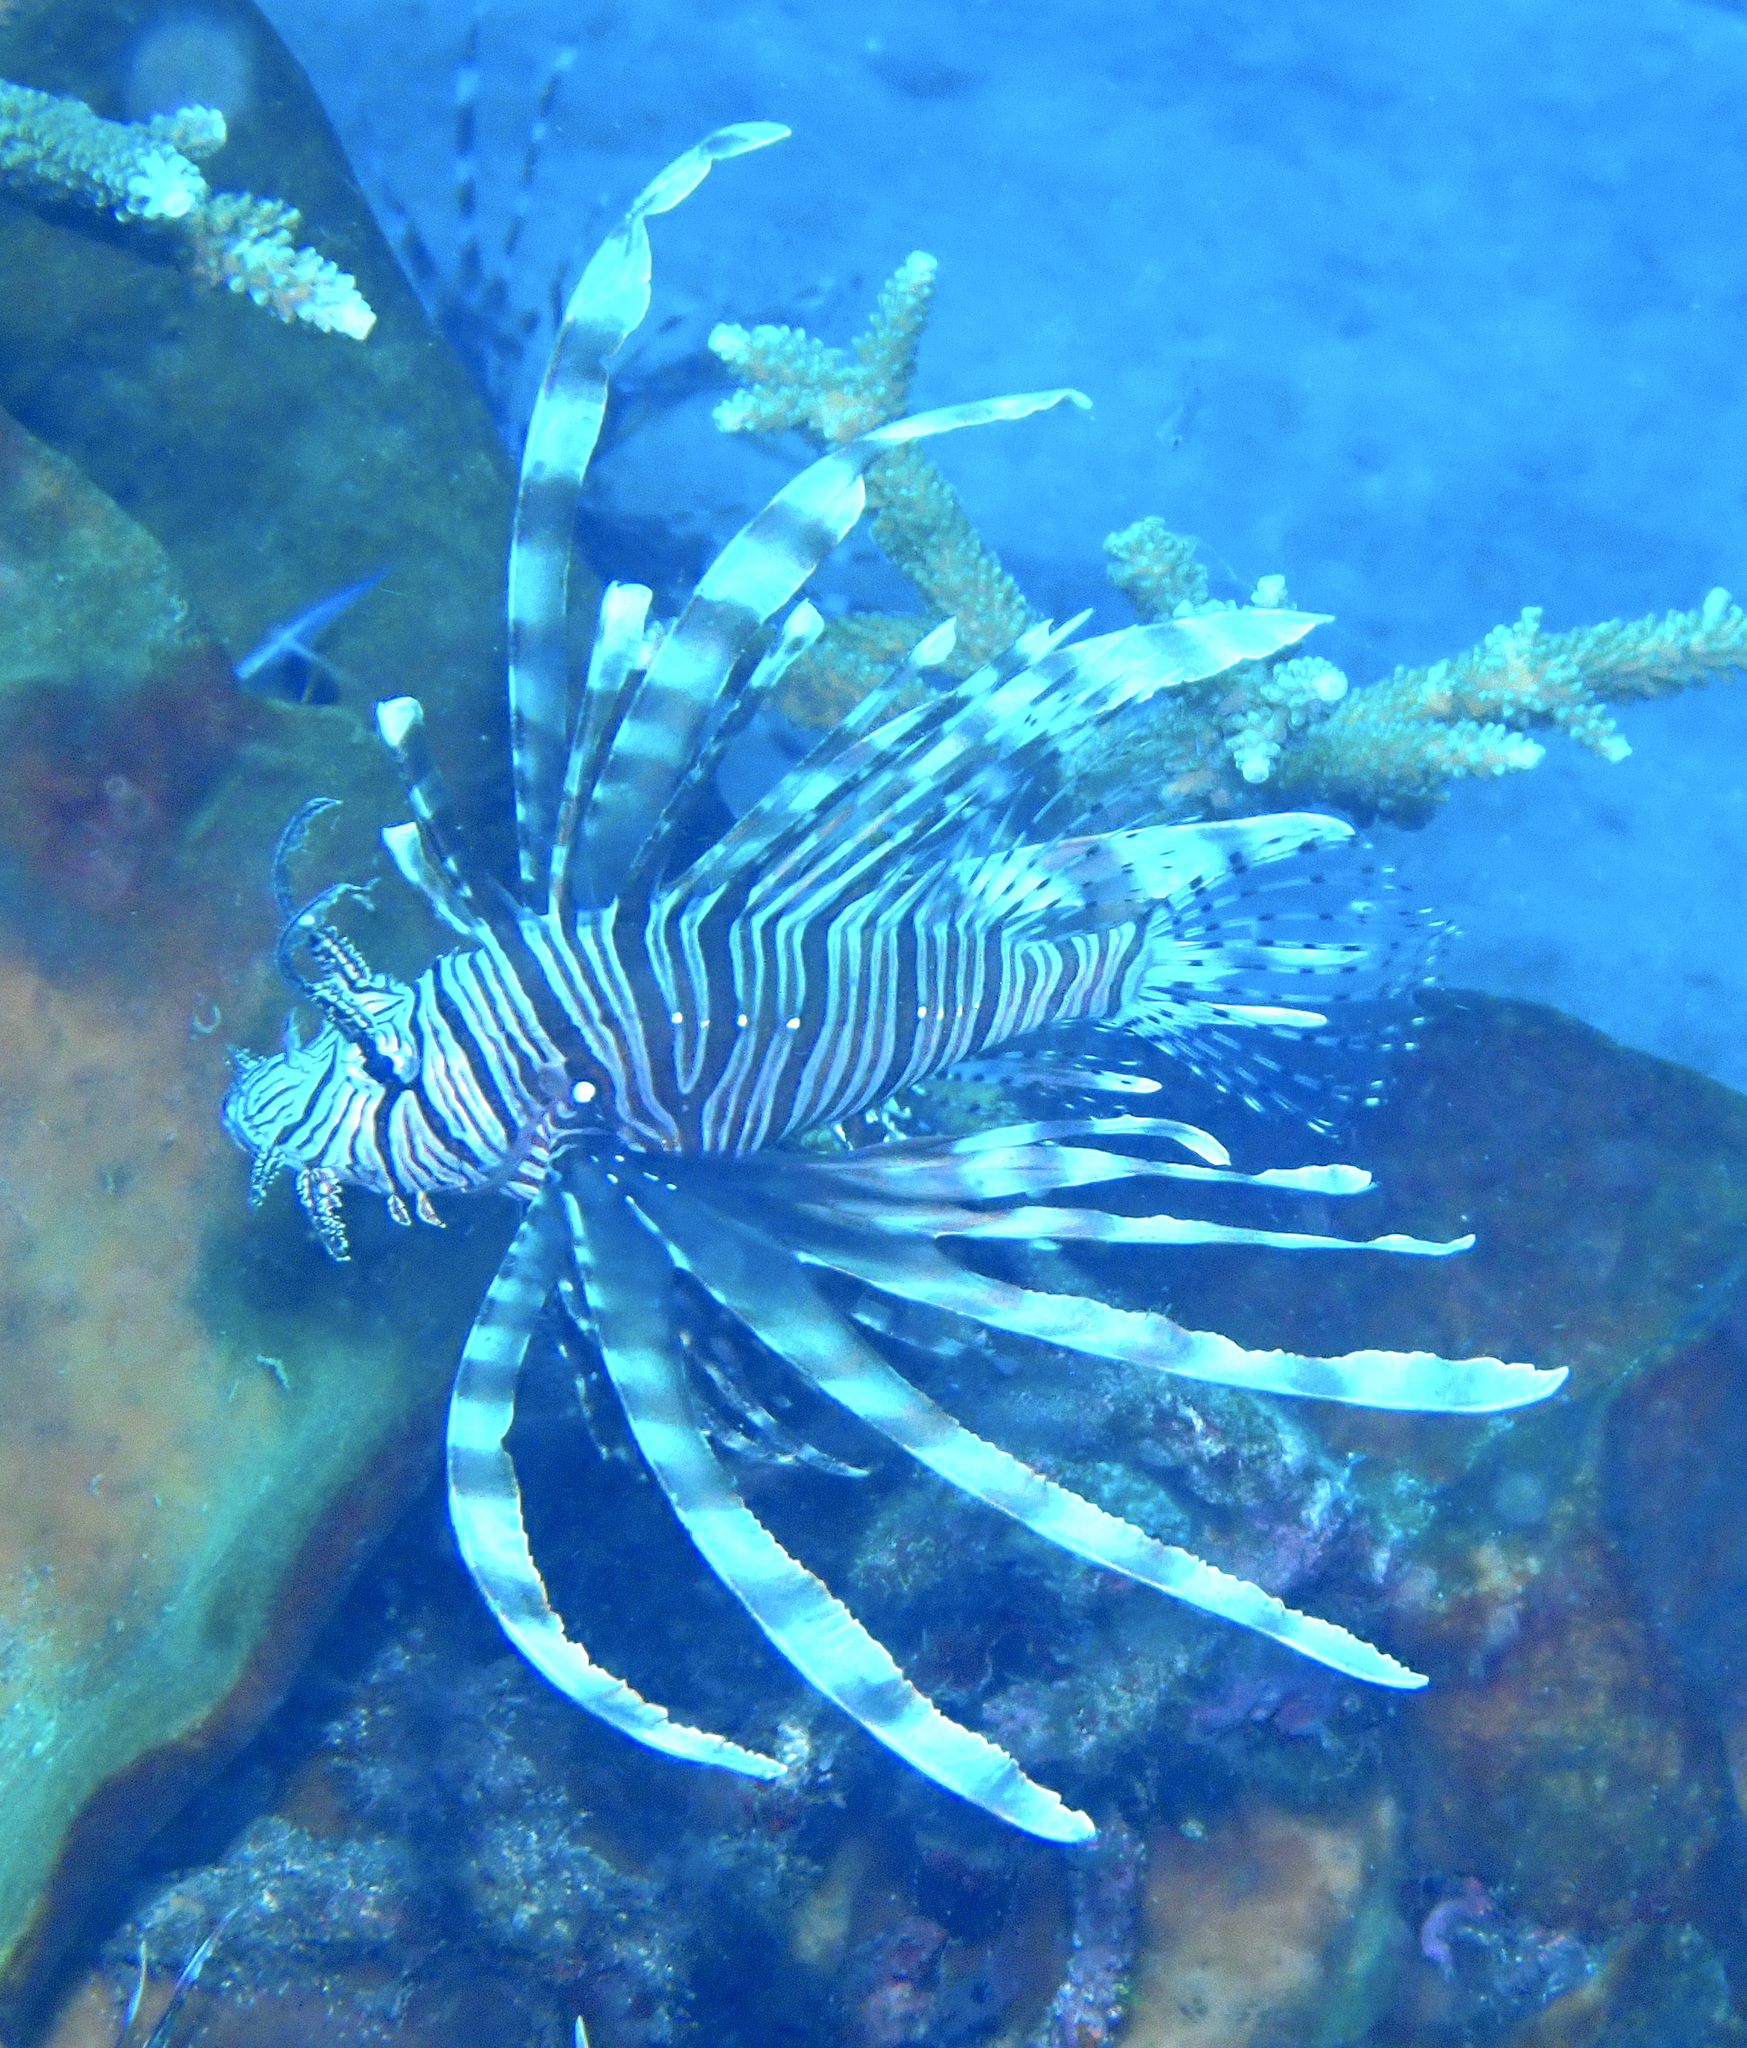
Pterois volitans (Red Lionfish)